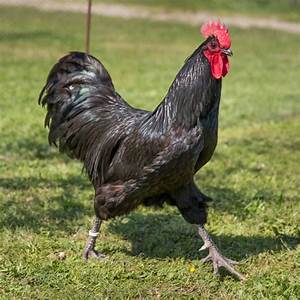
Label: gallina